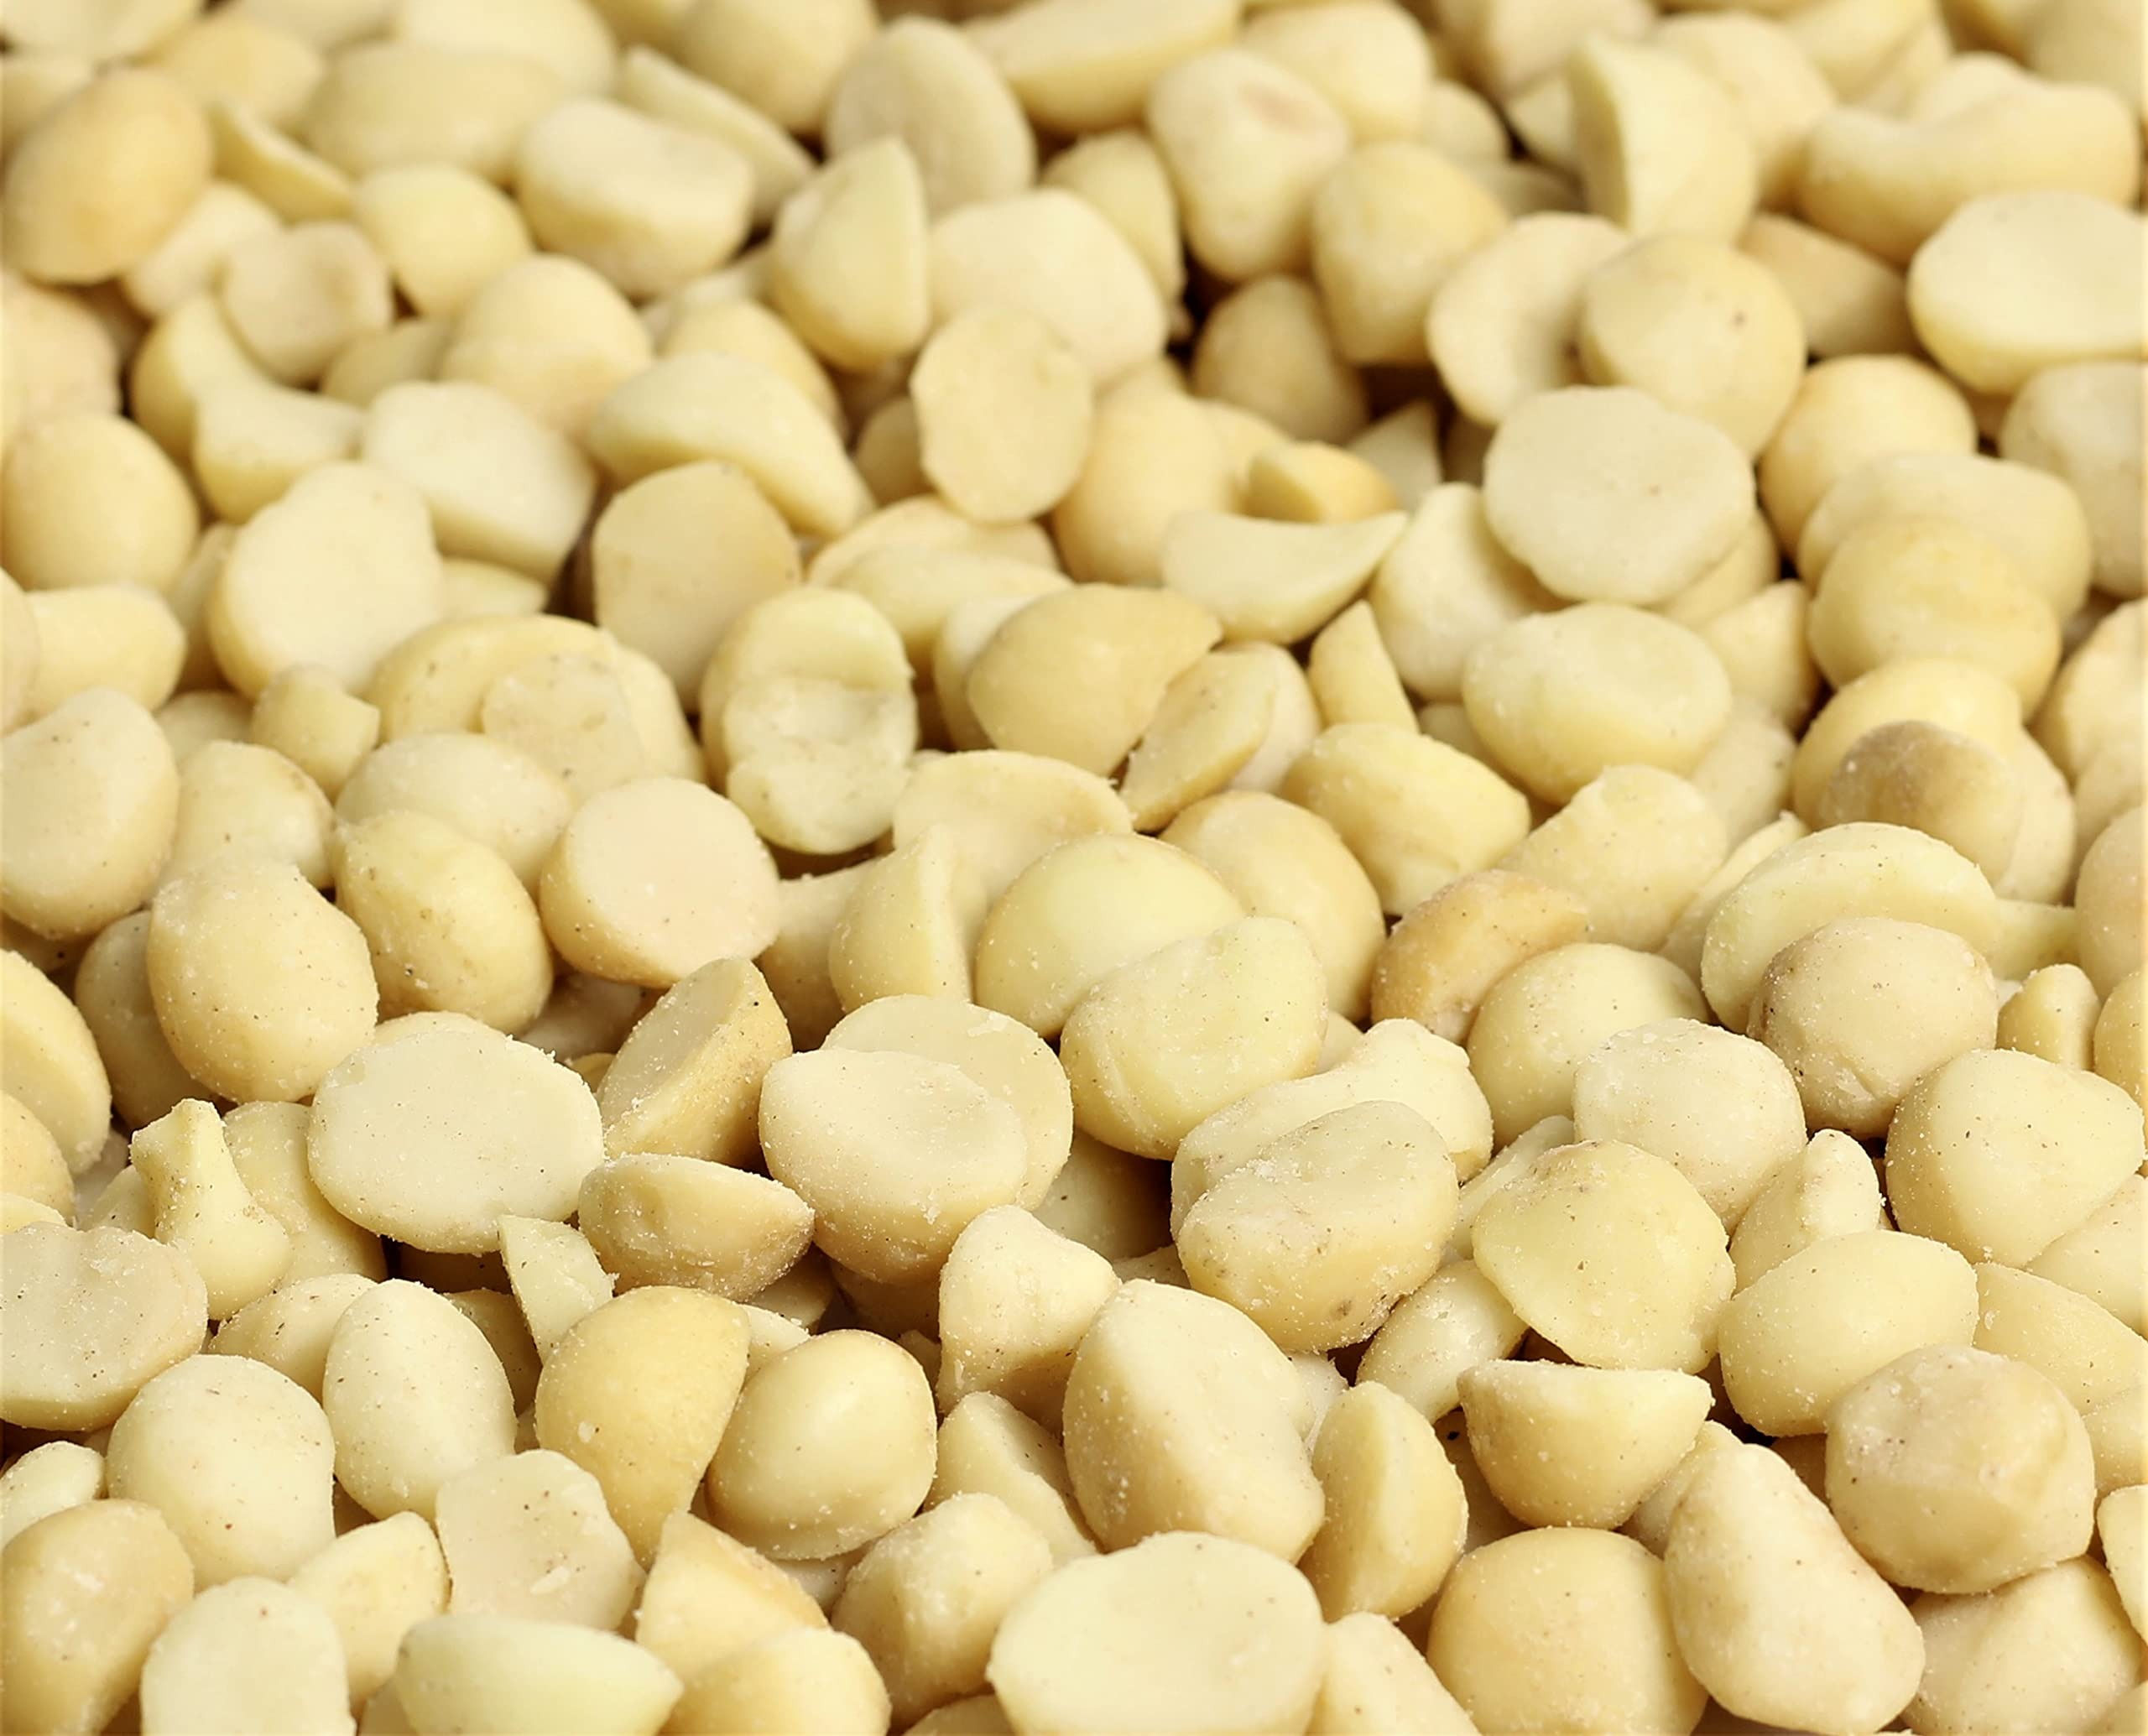
Item Name: Organic Macadamia Nuts Raw by It’s Delish, 5 lbs Bulk | Unsalted and Unroasted Macadamia Nuts Bulk for Healthy Baking, Snacking, and Cooking | Vegan & Kosher
Bullet Point 1: RAW MACADAMIA NUTS: Savor the rich, buttery flavors and creamy texture of raw macadamia nuts; these delicious nuts can be added to trail mix, baked in cookies, or roasted for more of a crunch when snacking.
Bullet Point 2: VERSATILE SNACK: Munch on this versatile snack raw or create your own nutty snack with these delicious macadamia nuts; store these raw macadamia nuts in the refrigerator for longer lasting snacking and freshness.
Bullet Point 3: ORGANIC AND KOSHER: Our buttery macadamia nuts are organic and certified kosher for worry-free snacking and baking; roast these raw nuts to add extra crunch and help preserve these delicious macadamia nuts.
Bullet Point 4: HEART HEALTHY: Macadamia nuts are high in monounsaturated fat which supports heart health and reduces the risk of type 2 diabetes; some studies show that eating macadamia nuts raw or cooked help lower cholesterol.
Bullet Point 5: PACKED IN THE USA: A family-owned business based in California, It’s Delish produces gourmet goods including candies, nuts, fruits, trail mixes, and spices; for the past two decades, our company prides itself on innovation, quality, value, and service.
Product Description: <p></p><b>Organic Raw Macadamia Nuts, 5 lbs Bulk</b> <p></p>Taste the delicious buttery flavors of these raw macadamia nuts. Full of heart healthy fat, some studies show that eating macadamia nuts reduces the risk of type 2 diabetes and aids in lowering cholesterol. These raw macadamia nuts can be added to trail mix, baked in cookies, or roasted for more of a crunch when snacking. Roasting these macadamia nuts also improves the shelf-life of this yummy snack. Store these raw macadamia nuts in the refrigerator for longer lasting snacking and freshness. Comes in a 5 lbs bulk bag.<p></p><b>About It's Delish!</b> <p></p>It's Delish was established in 1992 and is located in North Hollywood, California. It's Delish is a food manufacturer and distributor who produces over 500 gourmet food products including licorice, sour belts, taffies, caramels, Jordan almonds, chocolates, nuts, fruits, trail mixes, spices, and the spice blends. It's Delish also produces organics and all natural products. We give you the opportunity to order from the factory direct!<p></p>It’s Delish! prides itself on the four pillars that are at the foundation of everything we do.<p></p>Innovation - Quality - Value - Service
Value: 1.0
Unit: Count

Price: 81.99